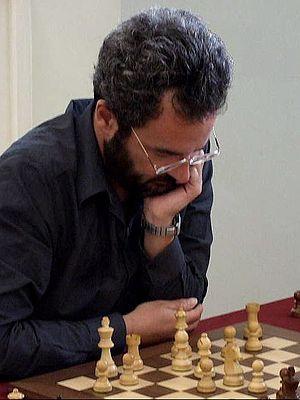
Alberto David est un joueur d'échecs luxembourgeois puis italien né le 26 mars 1970 à Milan. Grand maître international depuis 1998, il a obtenu la nationalité italienne en 2012 et remporté le championnat d'échecs d'Italie en 2012 et 2016.